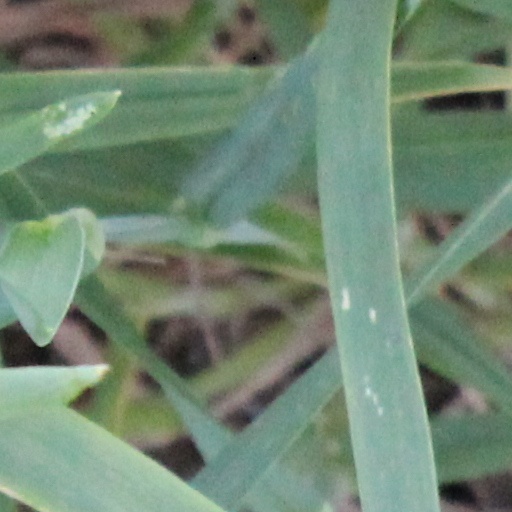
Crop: wheat